Goldman Sachs controversies

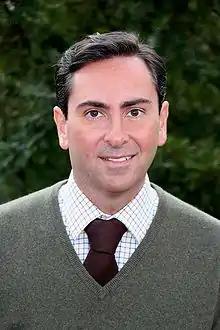
Steven Mandis

In 2014, a book by former Goldman portfolio manager Steven George Mandis was published entitled "What Happened to Goldman Sachs: An Insider's Story of Organizational Drift and Its Unintended Consequences". Mandis also wrote and defended a PhD dissertation about Goldman at Columbia University. Mandis left in 2004 after working for the firm for 12 years. According to Mandis, there was an "organizational drift" in the company's evolution and Goldman came under a variety of pressures that resulted in slow, incremental changes to its culture and business practices. Those changes included becoming a public company, which limited the personal risk of Goldman executives and shifted it to shareholders and put pressure on the company to grow, leading to conflicts of interest.